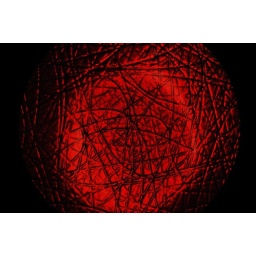
A red bowl in my brothers living room...he had no plants...doh...lol.